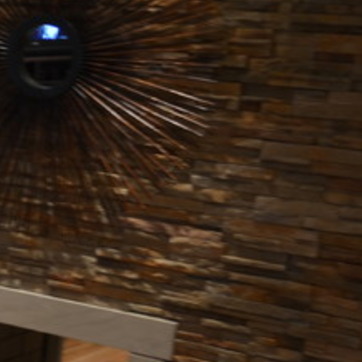
Material: stone